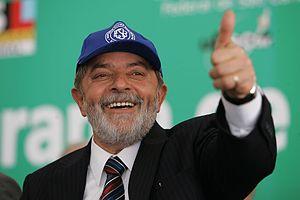
Luiz Inácio Lula da Silva [luˈiz iˈnasju ˈlulɐ dɐ ˈsiwvɐ], plus connu sous le nom de Lula, né le 27 octobre 1945 à Caetés, est un homme d'État brésilien, président de la République du 1ᵉʳ janvier 2003 au 1ᵉʳ janvier 2011.